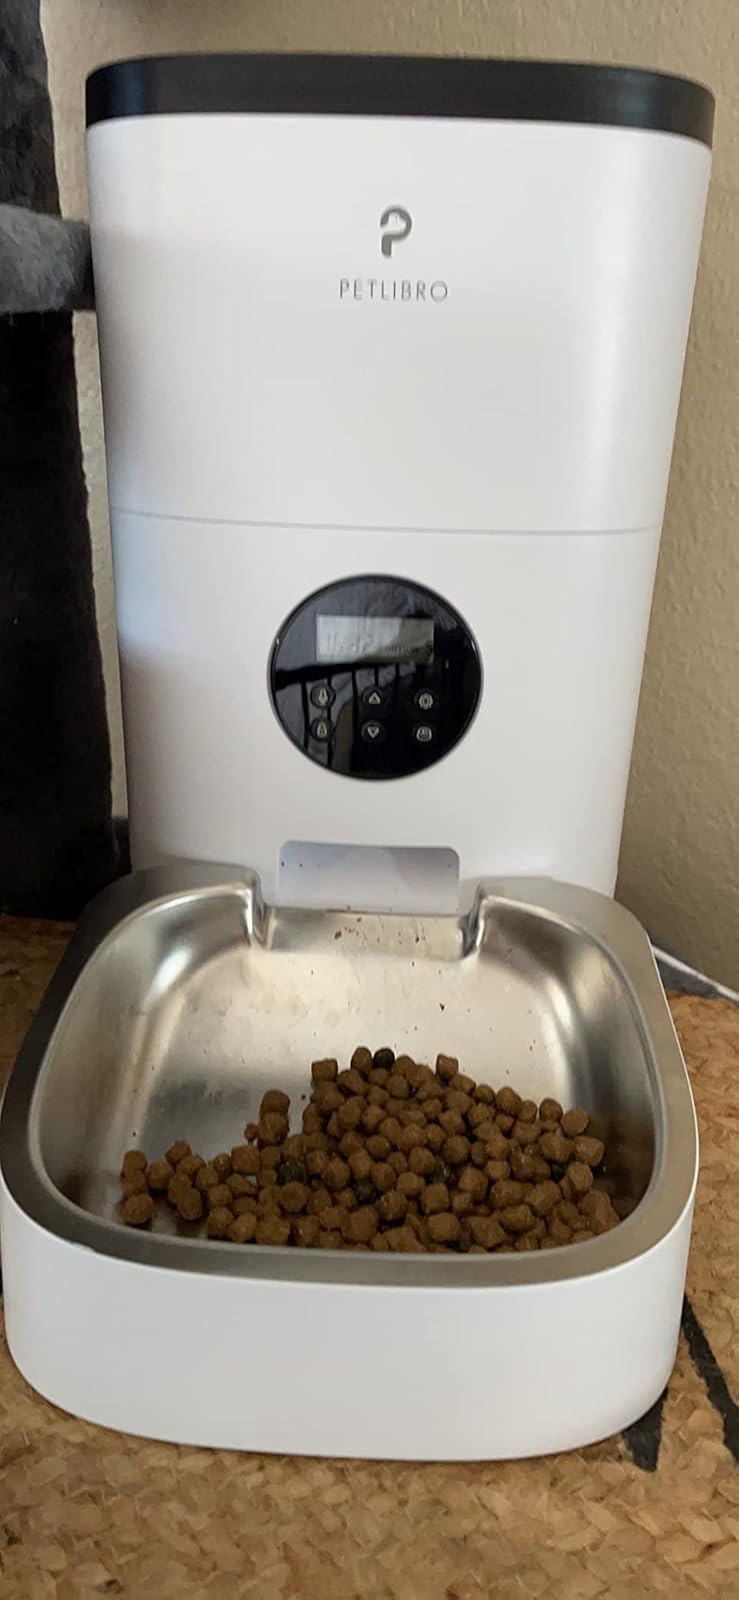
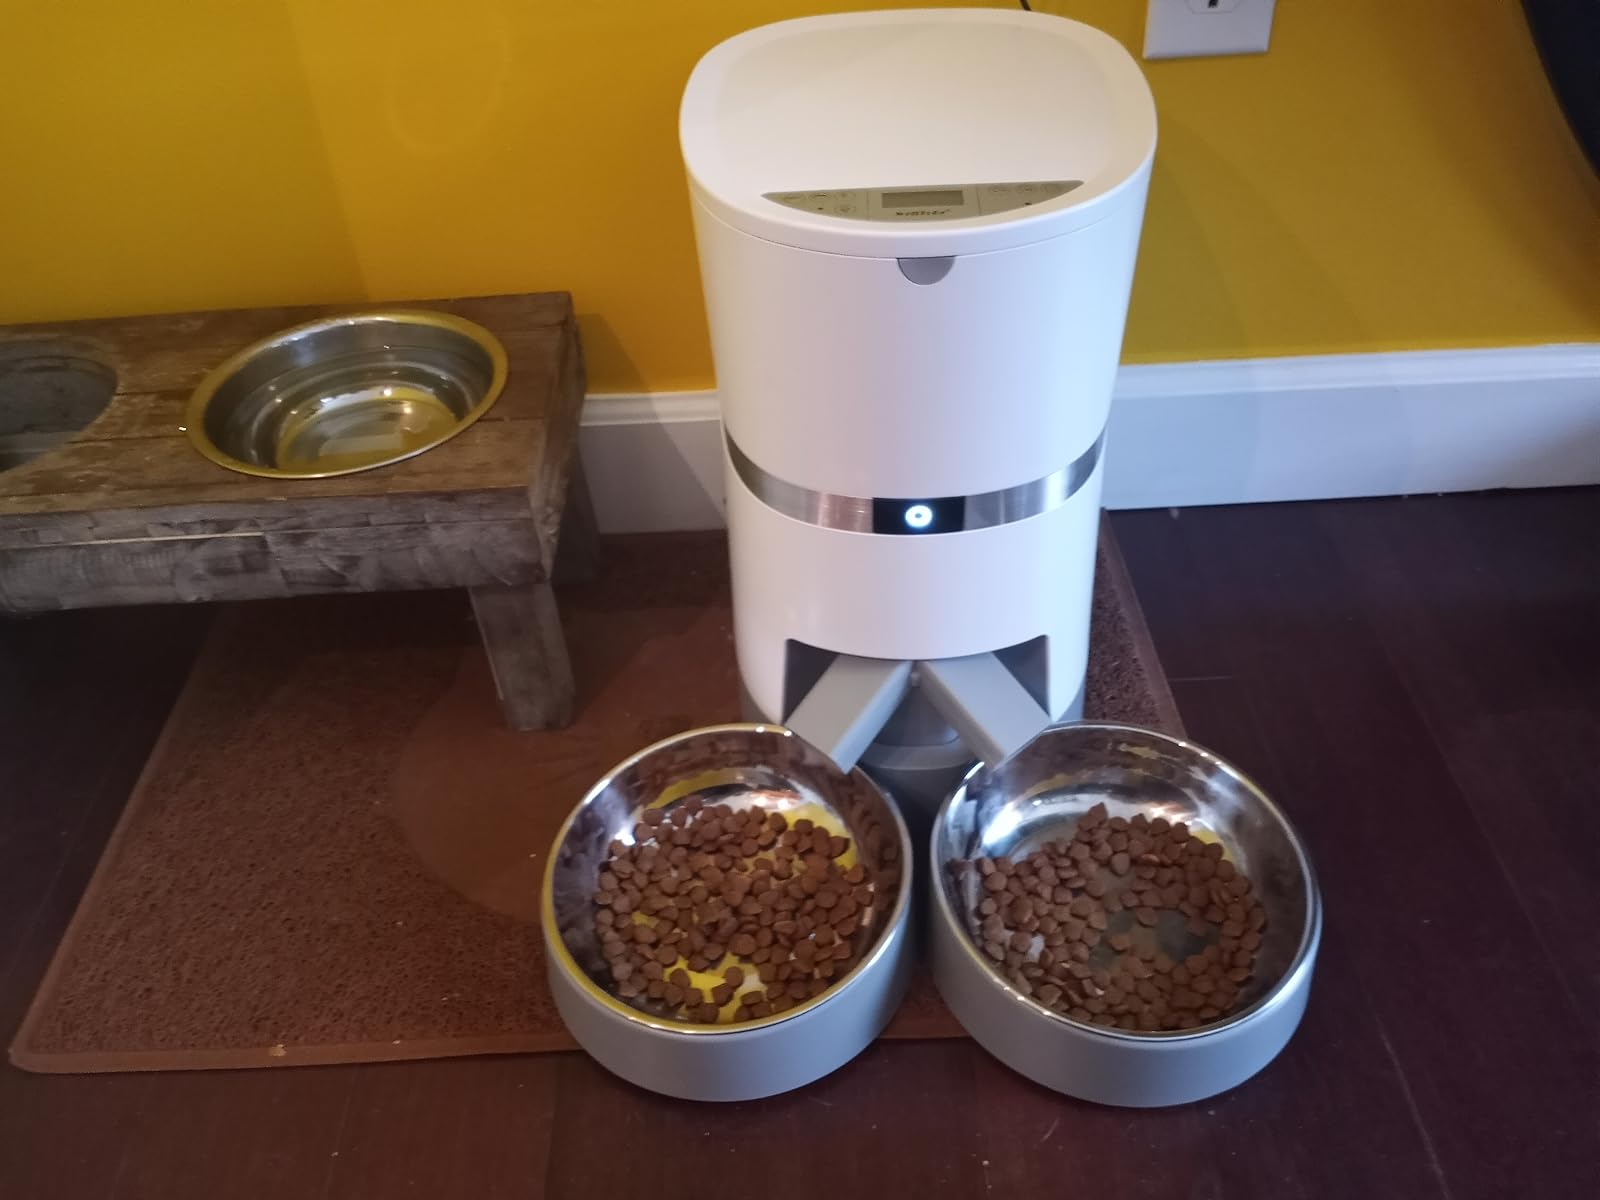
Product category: items_feeder
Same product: no